Italian Competition Authority

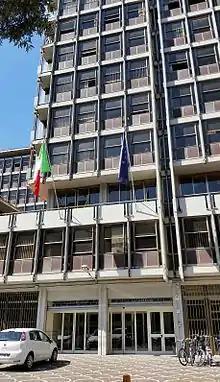
The seat of the AGCM, Rome

The Italian Competition Authority (AGCM) is the competition regulator in Italy. It is an Italian quasi-autonomous non-governmental organization established on the basis of Law №287 of 10 October 1990.